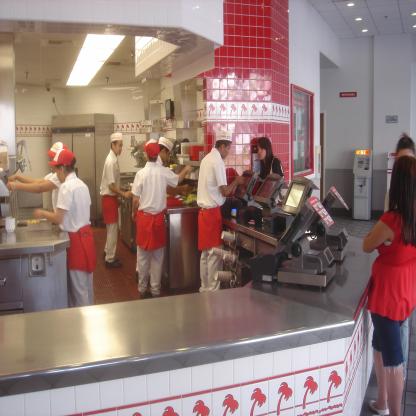
Scene: Indoor